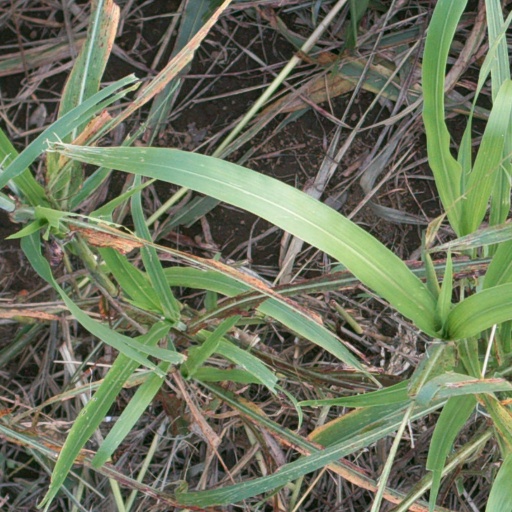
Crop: sorghum